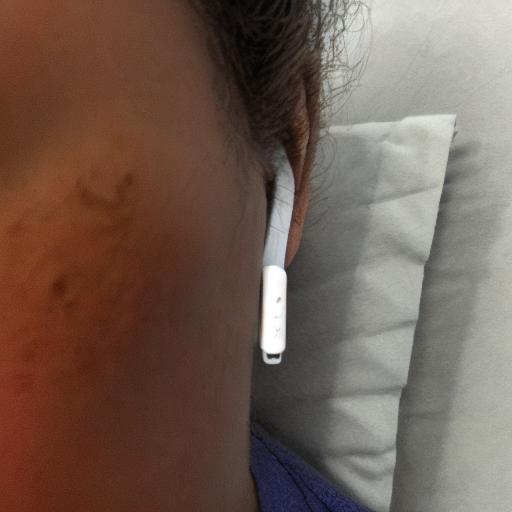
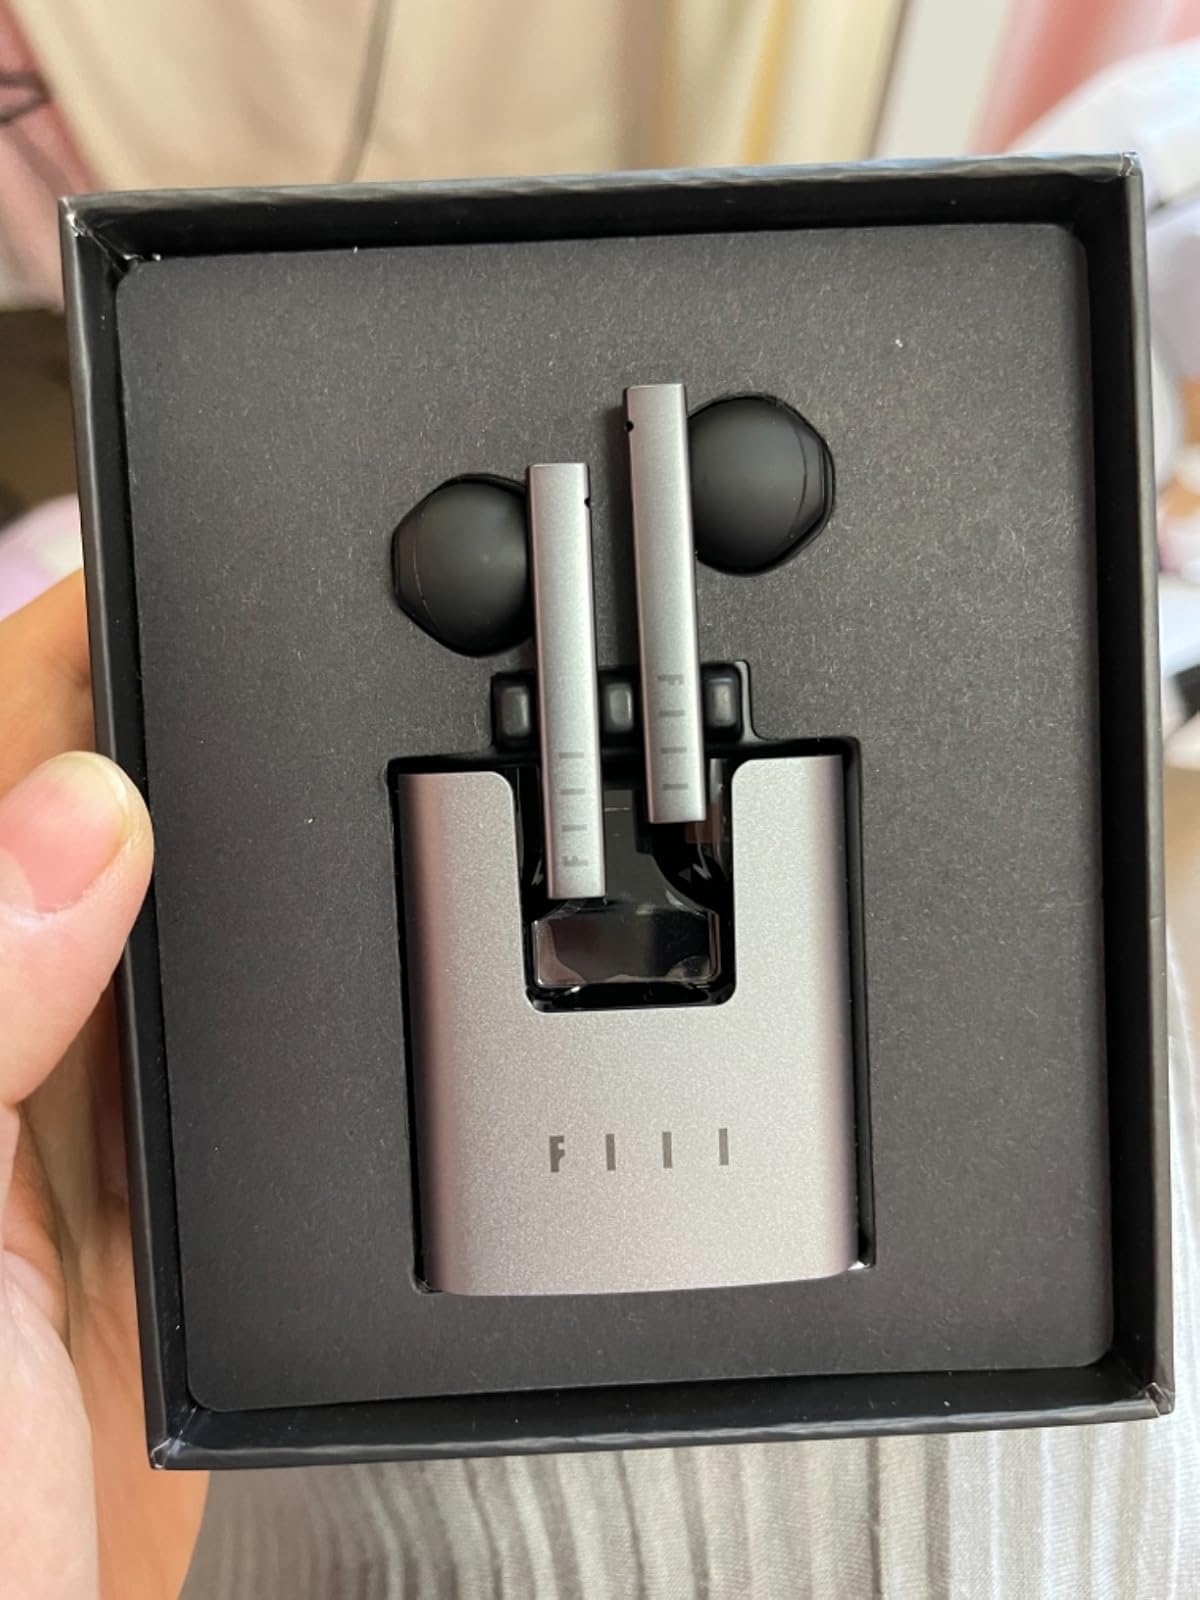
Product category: earbuds
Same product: no